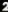
Number: 2